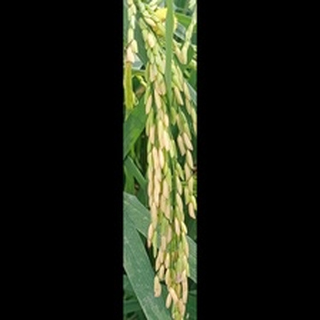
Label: healthy_rice